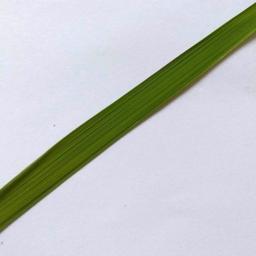
Label: Rice___Healthy